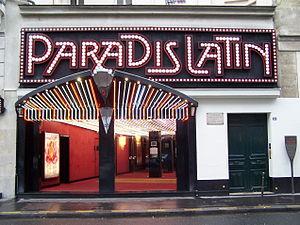
Paris [pa.ʁi] est la ville la plus peuplée et la capitale de la France.
Le Paradis latin est un cabaret de music-hall parisien, situé 28 rue du Cardinal-Lemoine dans le Quartier latin. Depuis 2018, il appartient à l'homme d'affaires franco-brésilien Walter Butler.